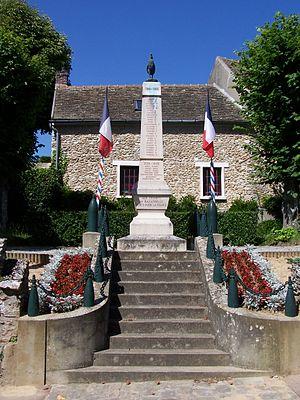
Monument aux morts de Bazainville (Yvelines, France)
Le coq est un des motifs assez fréquents parmi les ornements des monuments aux morts de France. Il peut être représenté :